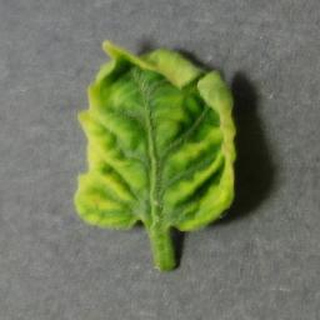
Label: tomato_yellow_leaf_curl_virus